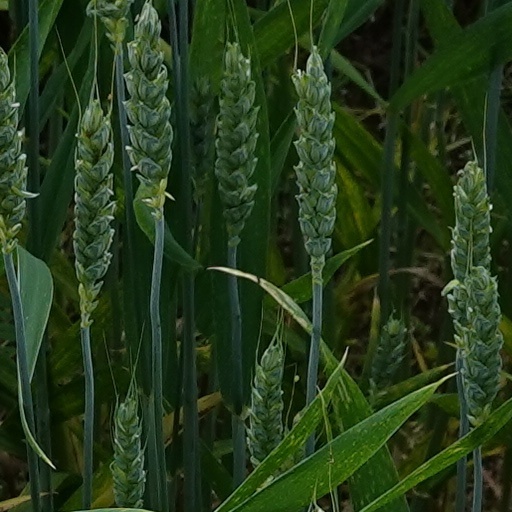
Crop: wheat